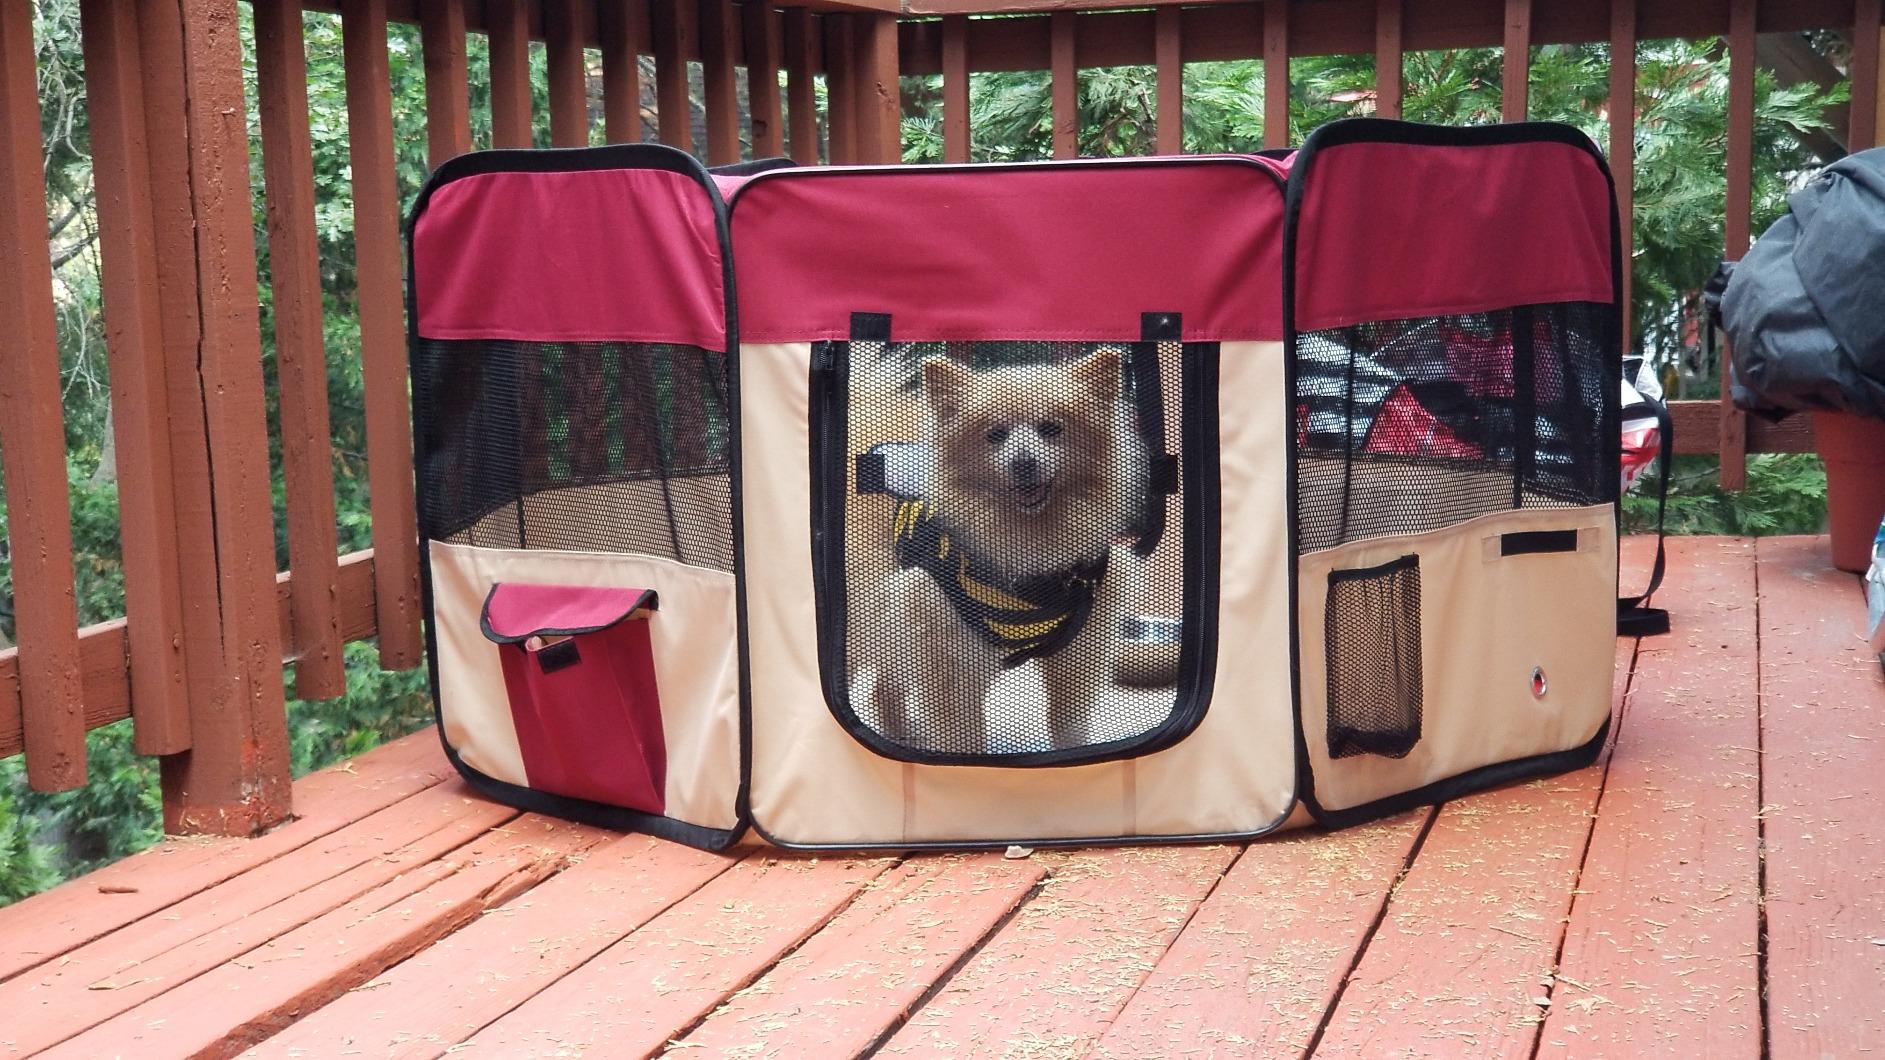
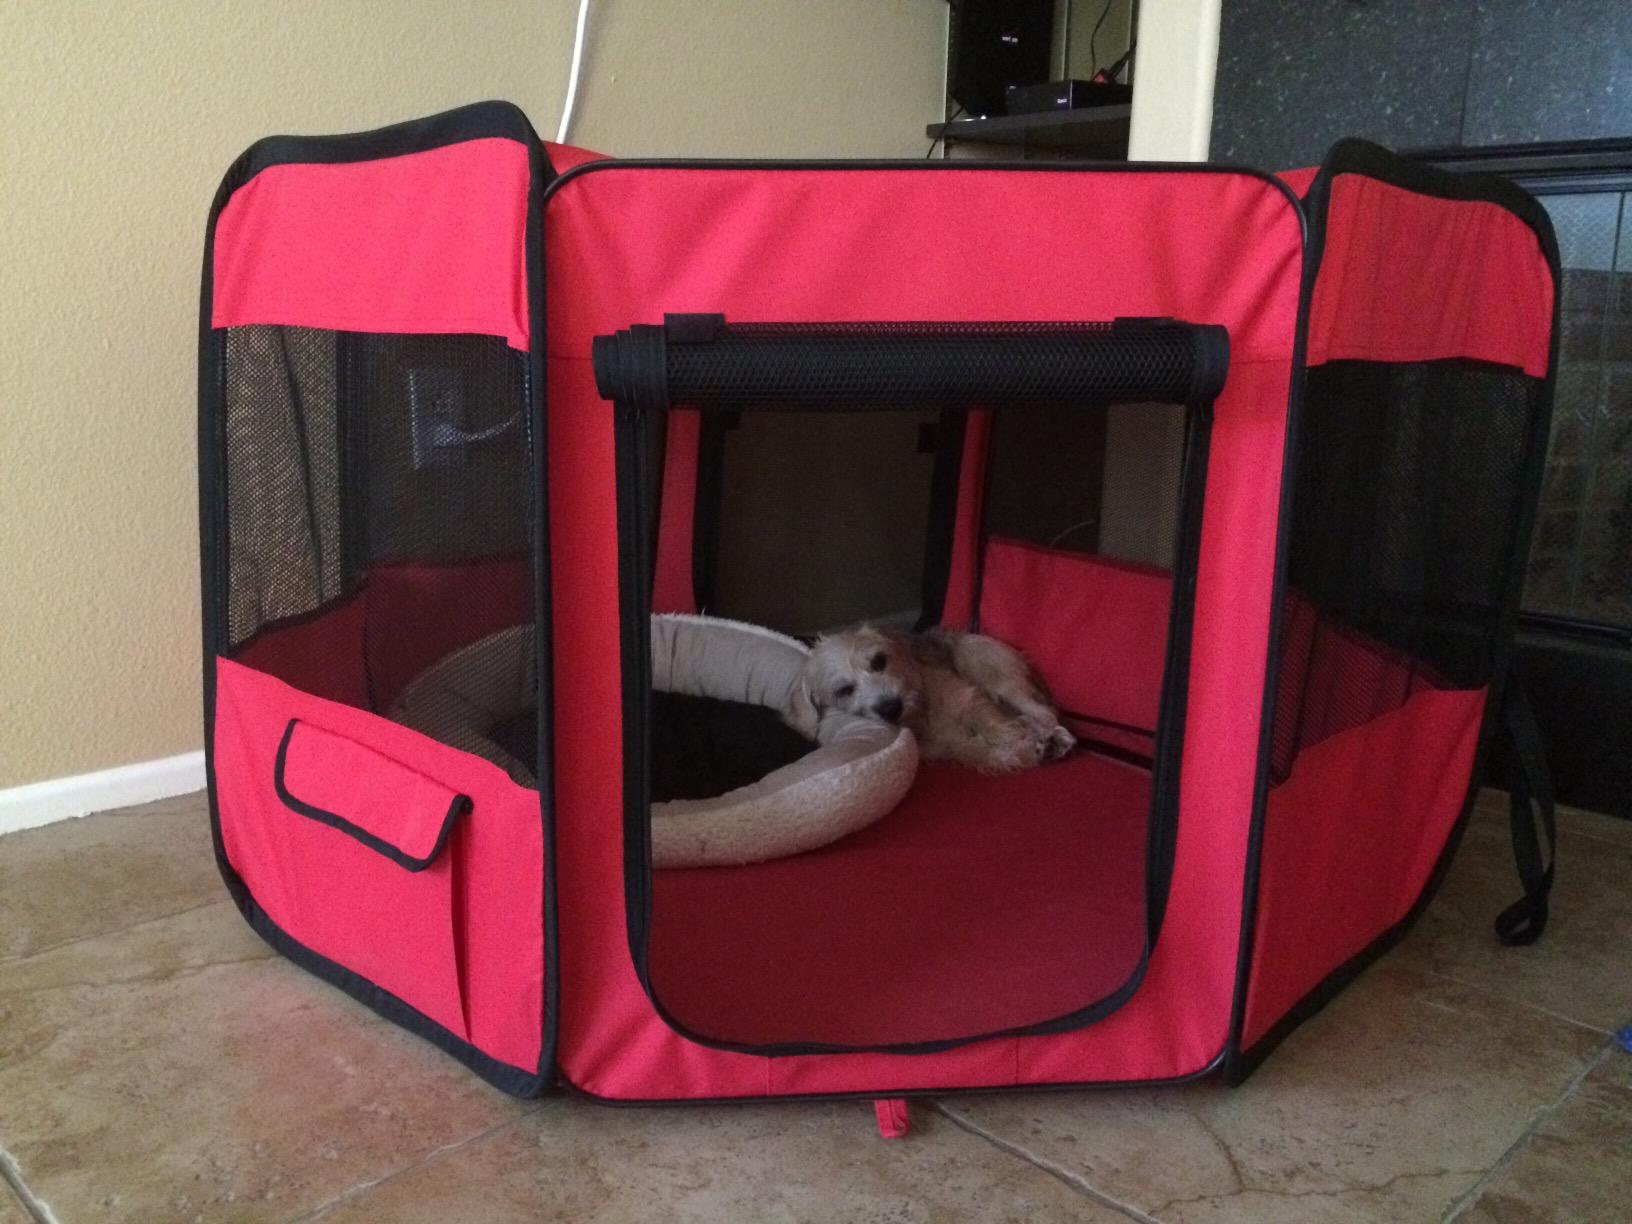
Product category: items_kennel
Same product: no